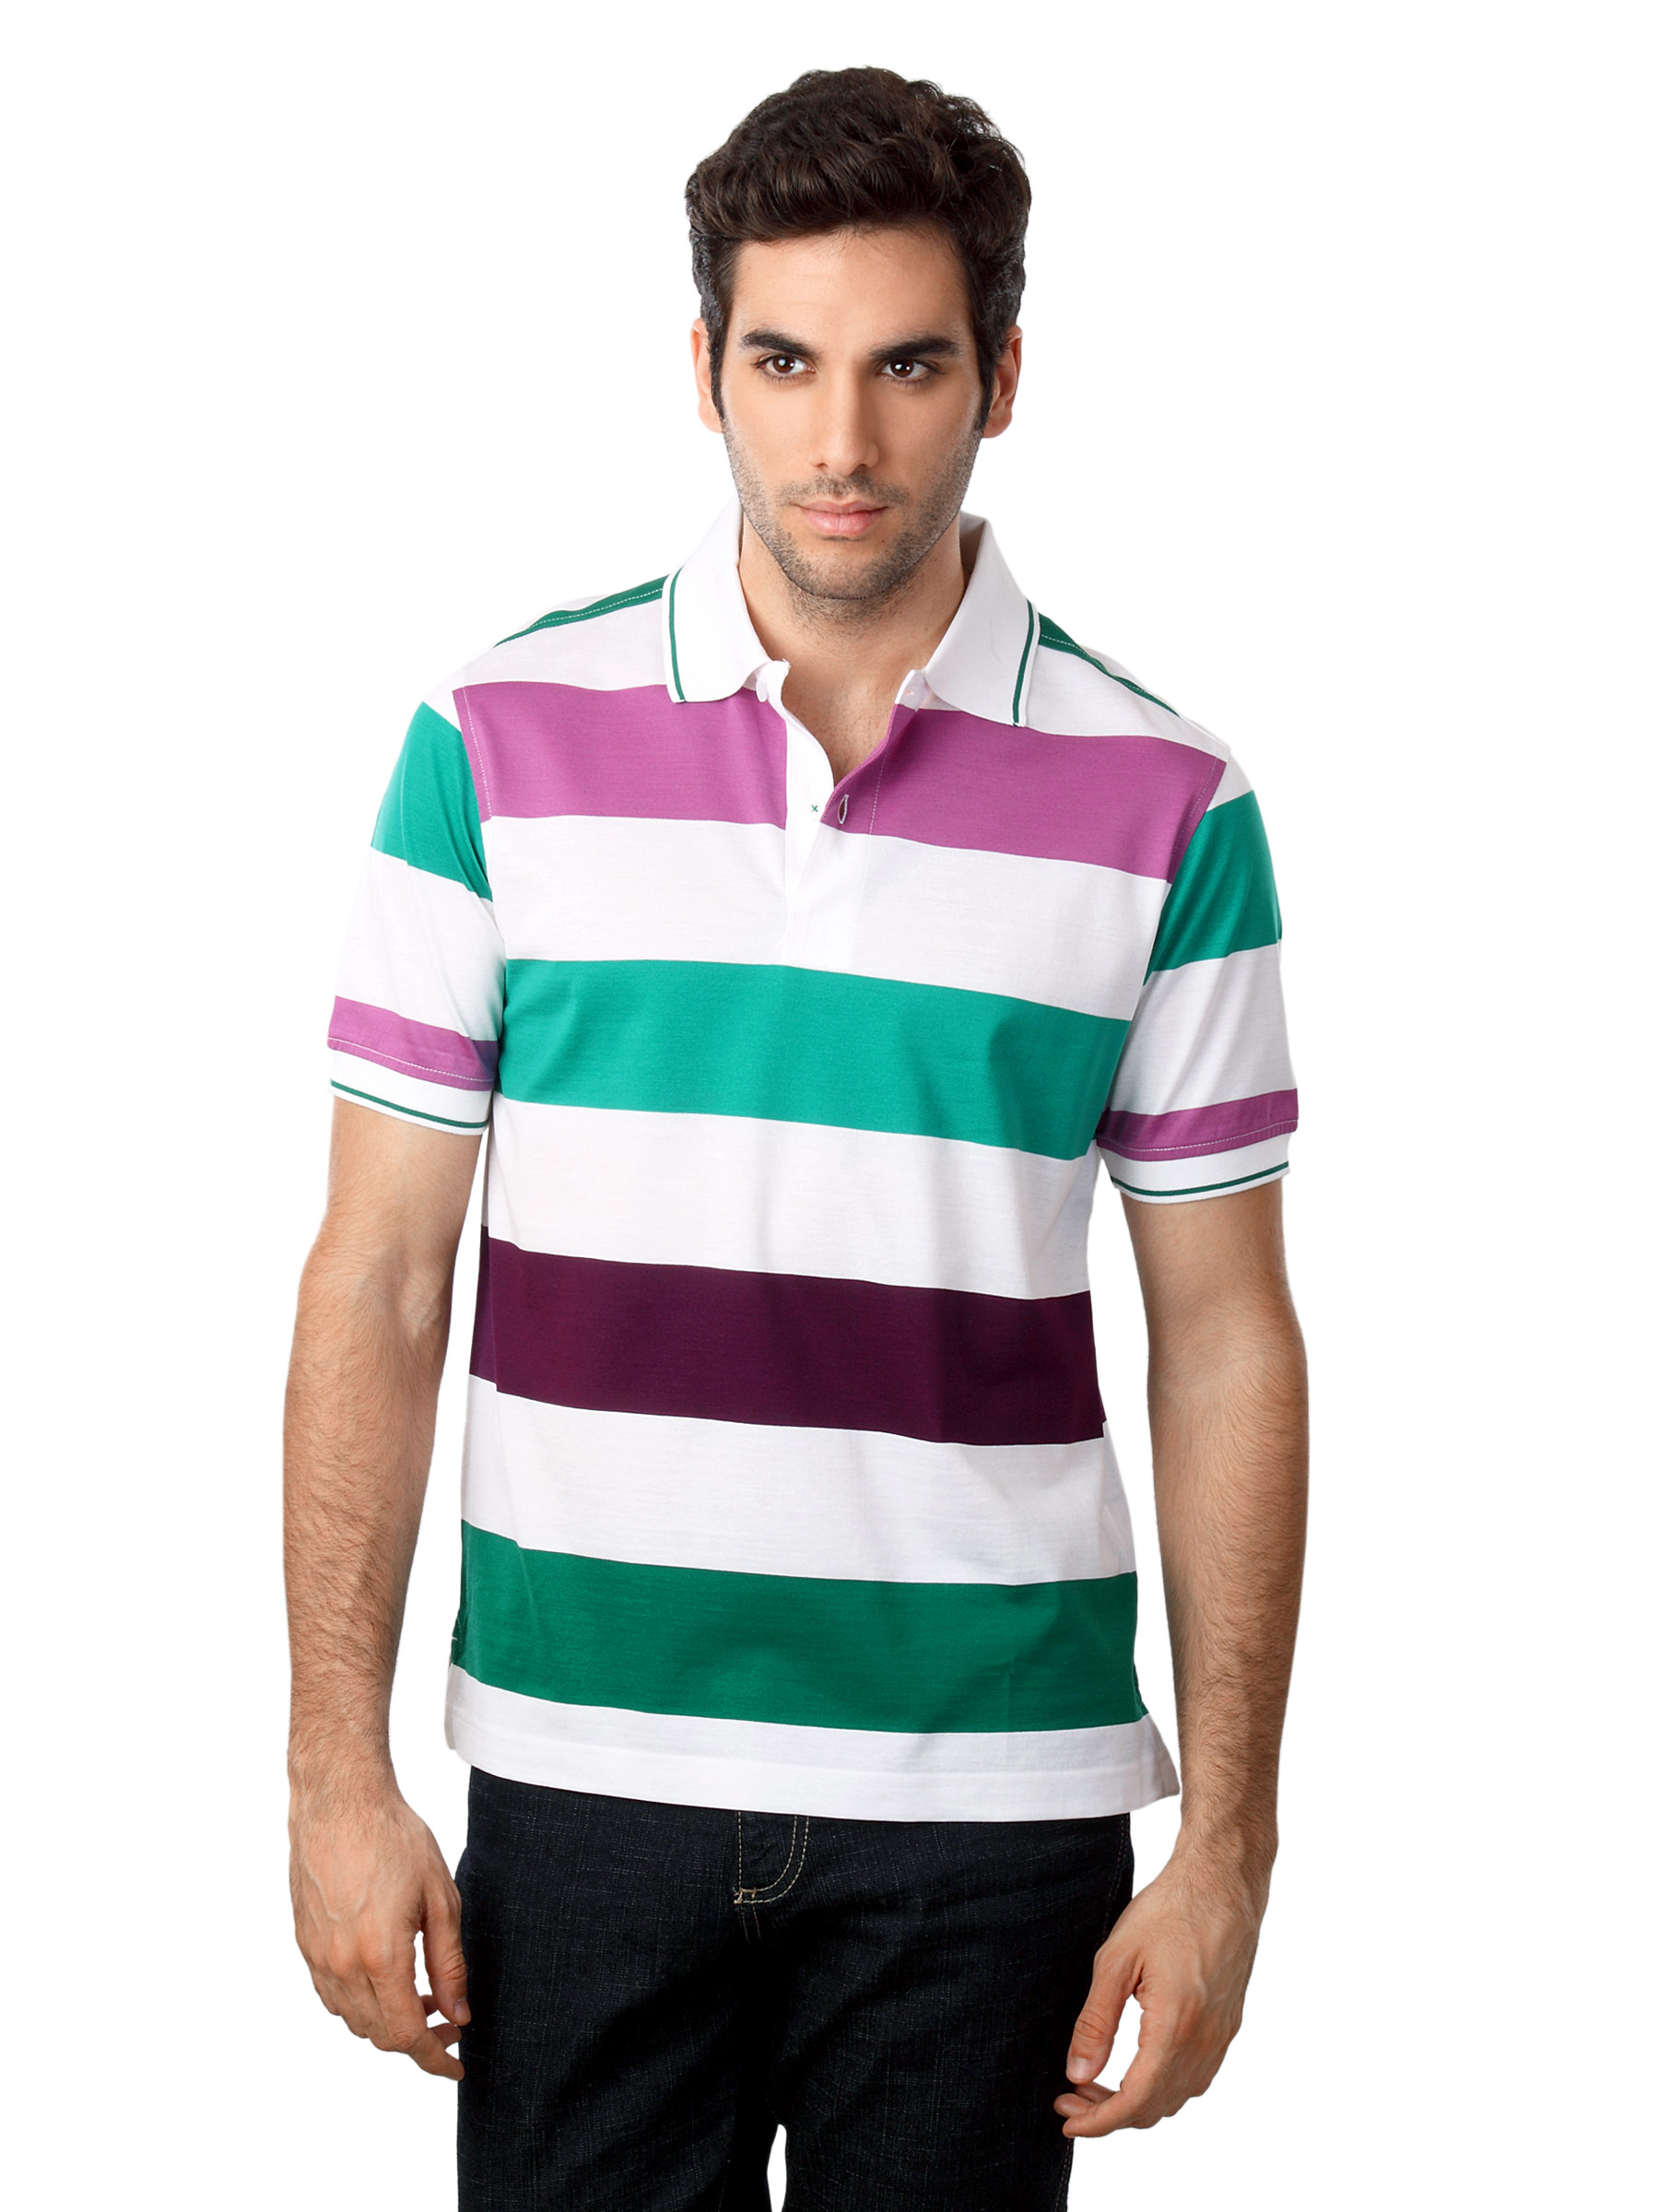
Wills Lifestyle Men Multi Coloured Polo T-shirt
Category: Apparel / Topwear / Tshirts
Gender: Men
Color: Green
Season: Summer 2012
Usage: Casual